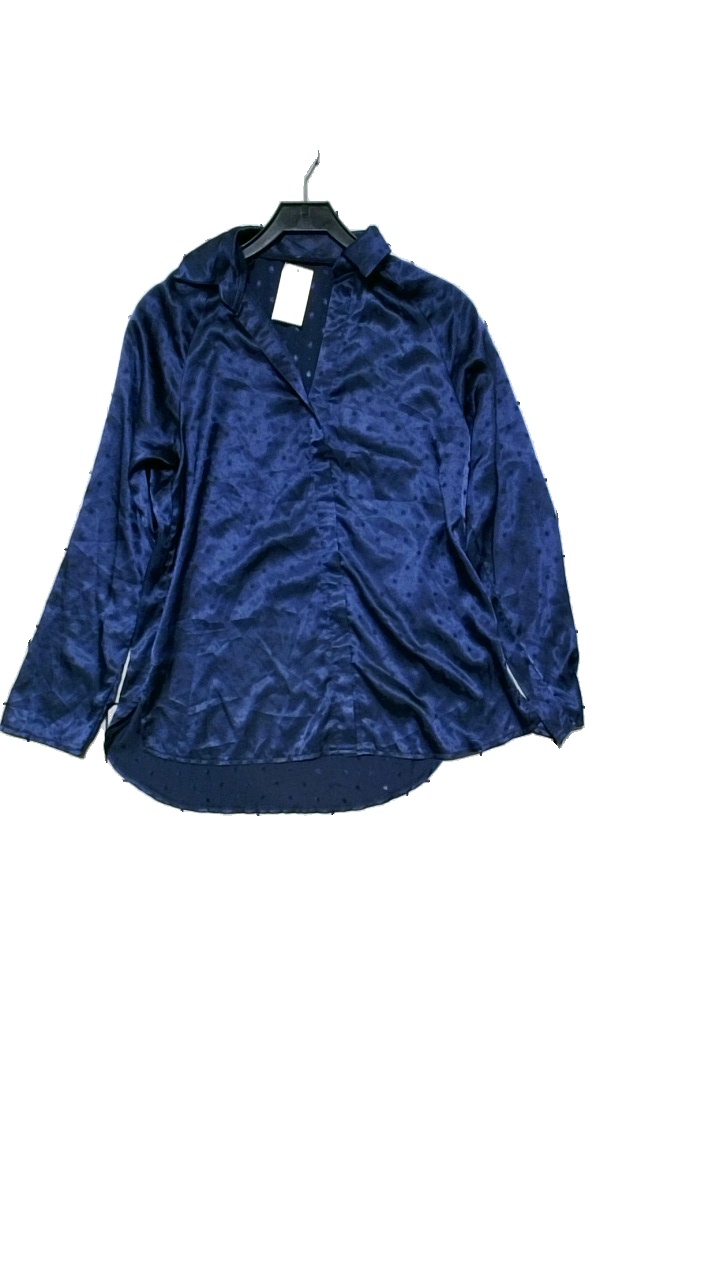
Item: Pajamas (Ladies)
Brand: Shein
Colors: Blue
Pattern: Other
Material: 95% polyester, 5% elastane
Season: All
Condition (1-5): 3
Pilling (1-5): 4
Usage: Reuse
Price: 50-100